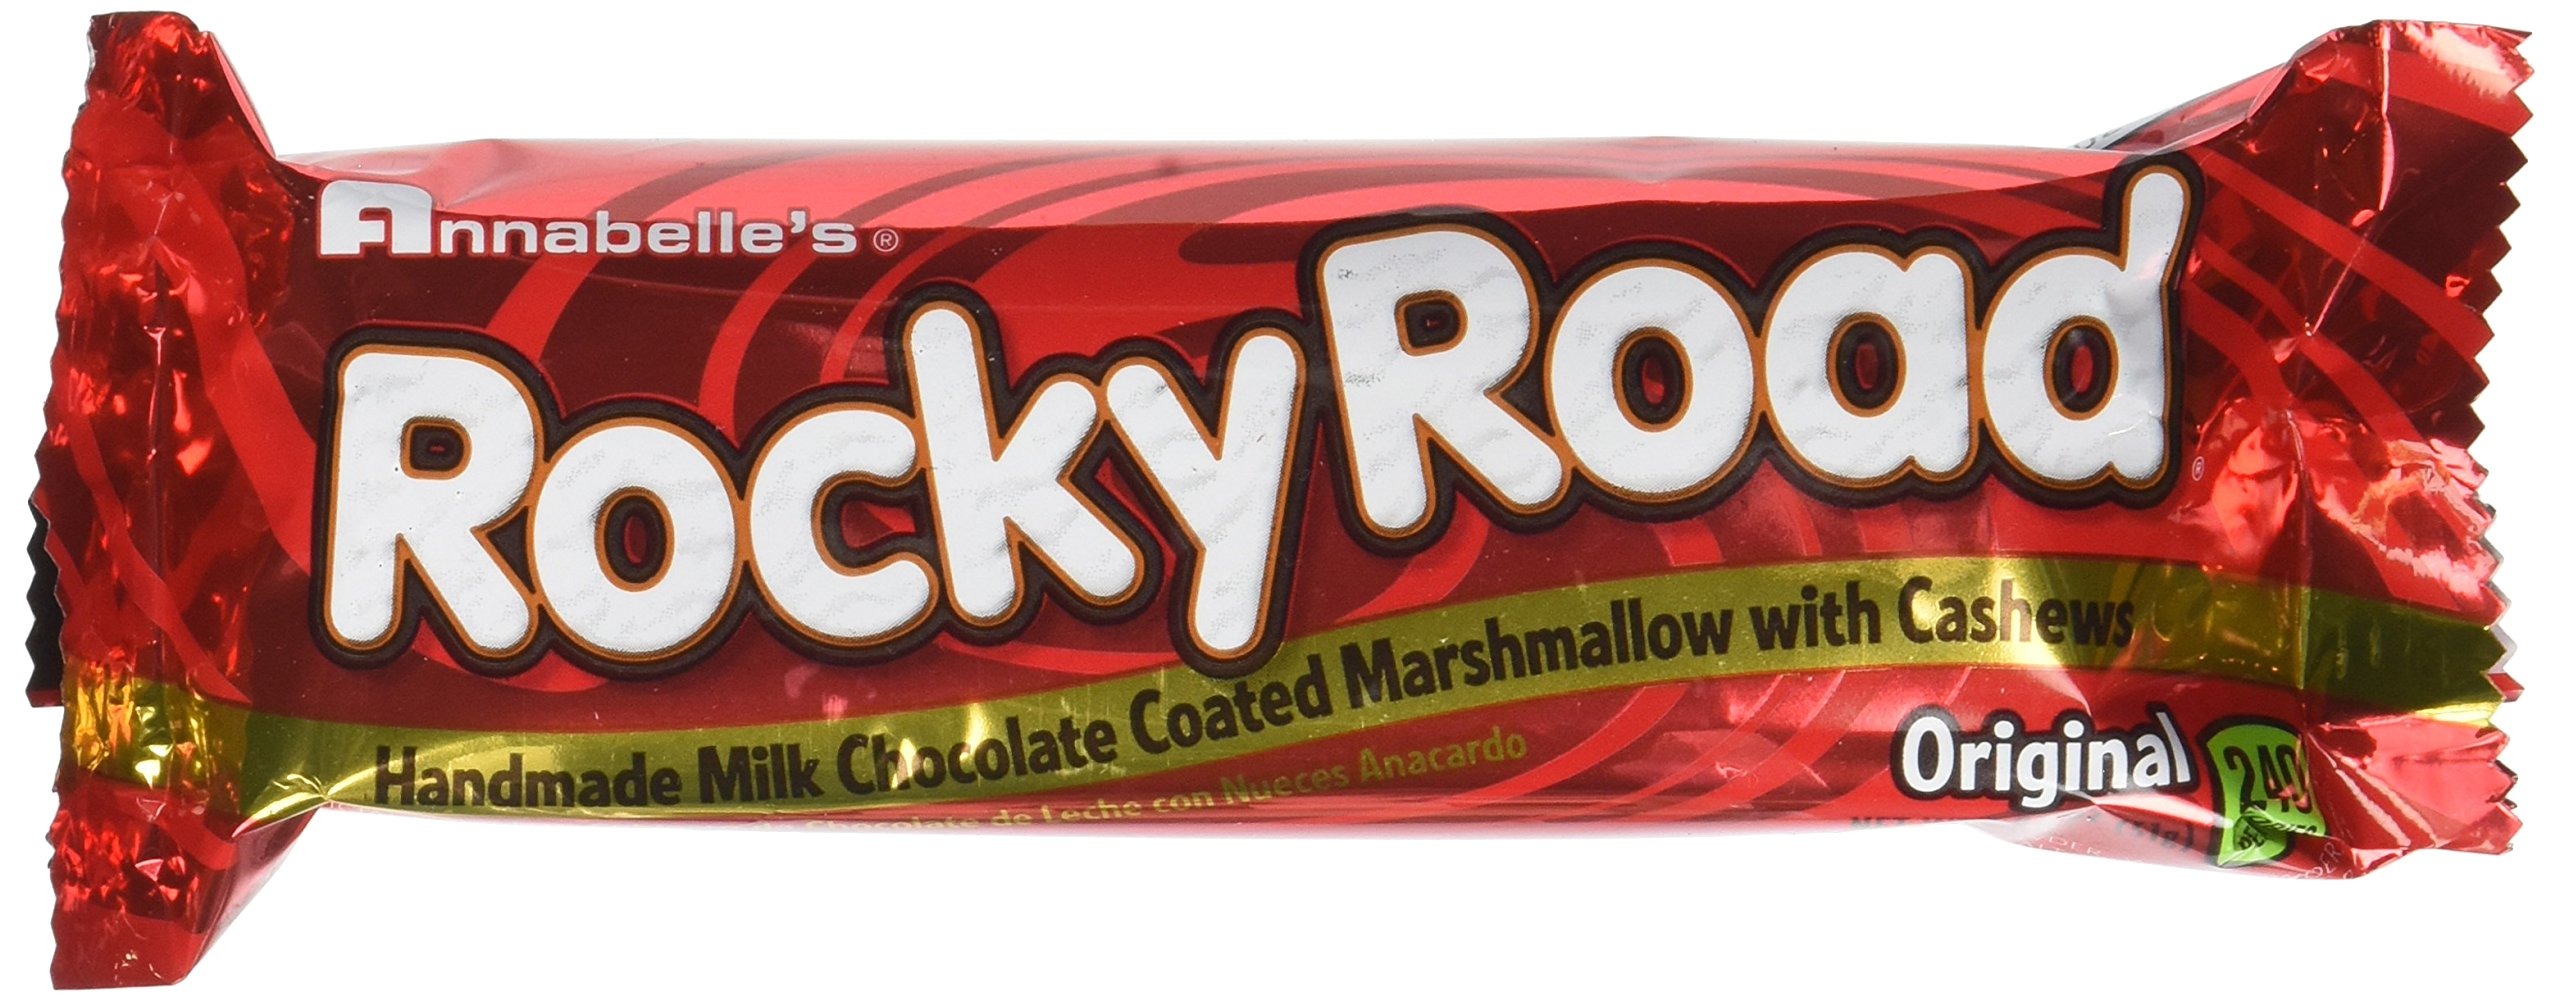
Item Name: Rocky Road Bar: 24 Count
Bullet Point 1: Chocolate Flavored Bar: Contains 24 chocolate flavored bars with 1 bar weighing 51g
Bullet Point 2: High Protein Bar: Provides 2g of protein per bar for muscle recovery
Bullet Point 3: Low Carb Bar: Contains 24 bars with 43.08oz of total carbs
Bullet Point 4: Gluten Free Bar: Made with gluten free ingredients for those with gluten intolerance
Bullet Point 5: Kosher Certified Bar: Certified kosher by a reliable kosher agency
Product Description: Rocky Road Bar: 24 Count Rocky Roads are horrible for sporty cars, but delicious in your mouth! Fluffy marshmallow and tasty roasted cashews, tied together with creamy milk chocolate. Each bar weighs 1.82 oz. FLAVOR:Milk Chocolate, Marshmallow, Nuts; Cashews
Value: 43.08
Unit: Ounce

Price: 39.97